Rouvray-Saint-Florentin

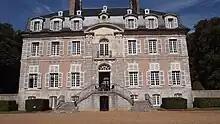
Château de Reverseaux

Rouvray-Saint-Florentin is a former commune in the Eure-et-Loir department in northern France. On 1 January 2016, it was merged into the new commune of Les Villages-Vovéens.